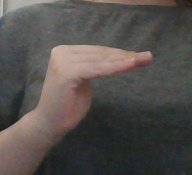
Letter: haa